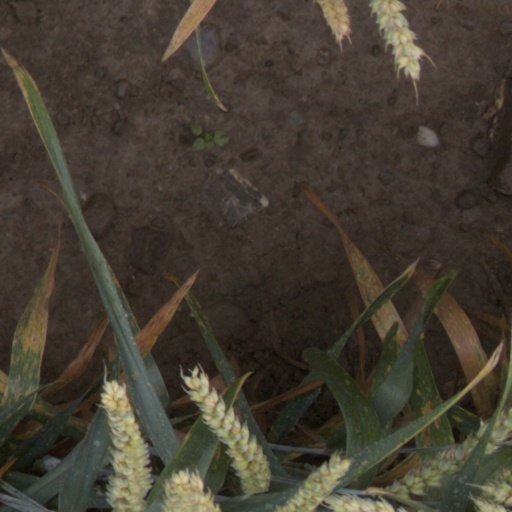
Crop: wheat